John Ruskin

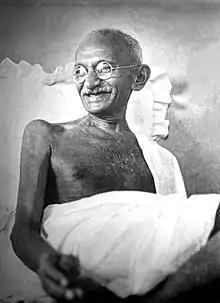
Mahatma Gandhi was inspired by Ruskin's 1860 work "Unto This Last".

Ruskin had been introduced to the wealthy Irish La Touche family by Louisa, Marchioness of Waterford. Maria La Touche, a minor Irish poet and novelist, asked Ruskin to teach her daughters drawing and painting in 1858. Rose La Touche was ten. His first meeting came at a time when Ruskin's own religious faith was under strain. This always caused difficulties for the staunchly Protestant La Touche family who at various times prevented the two from meeting. A chance meeting at the Royal Academy in 1869 was one of the few occasions they came into personal contact. After a long illness, she died on 25 May 1875, at the age of 27. These events plunged Ruskin into despair and led to increasingly severe bouts of mental illness involving breakdowns and delirious visions. The first of these had occurred in 1871 at Matlock, Derbyshire, a town and a county that he knew from his boyhood travels, whose flora, fauna, and minerals helped to form and reinforce his appreciation and understanding of nature.